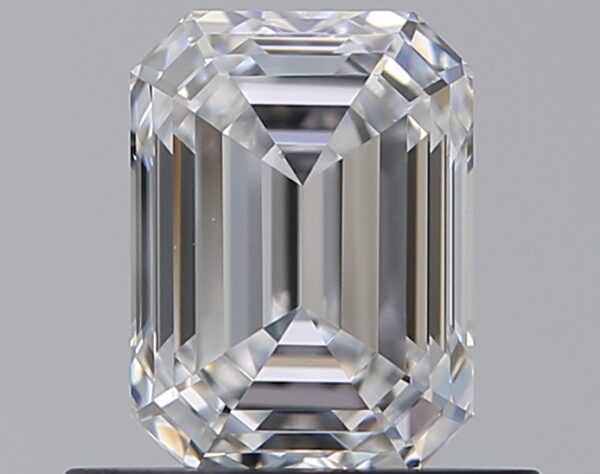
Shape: emerald
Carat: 0.72
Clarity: VS2
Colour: D
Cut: EX
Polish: EX
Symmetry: VG
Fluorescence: F
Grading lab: GIA
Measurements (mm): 5.77 x 4.26 x 2.94